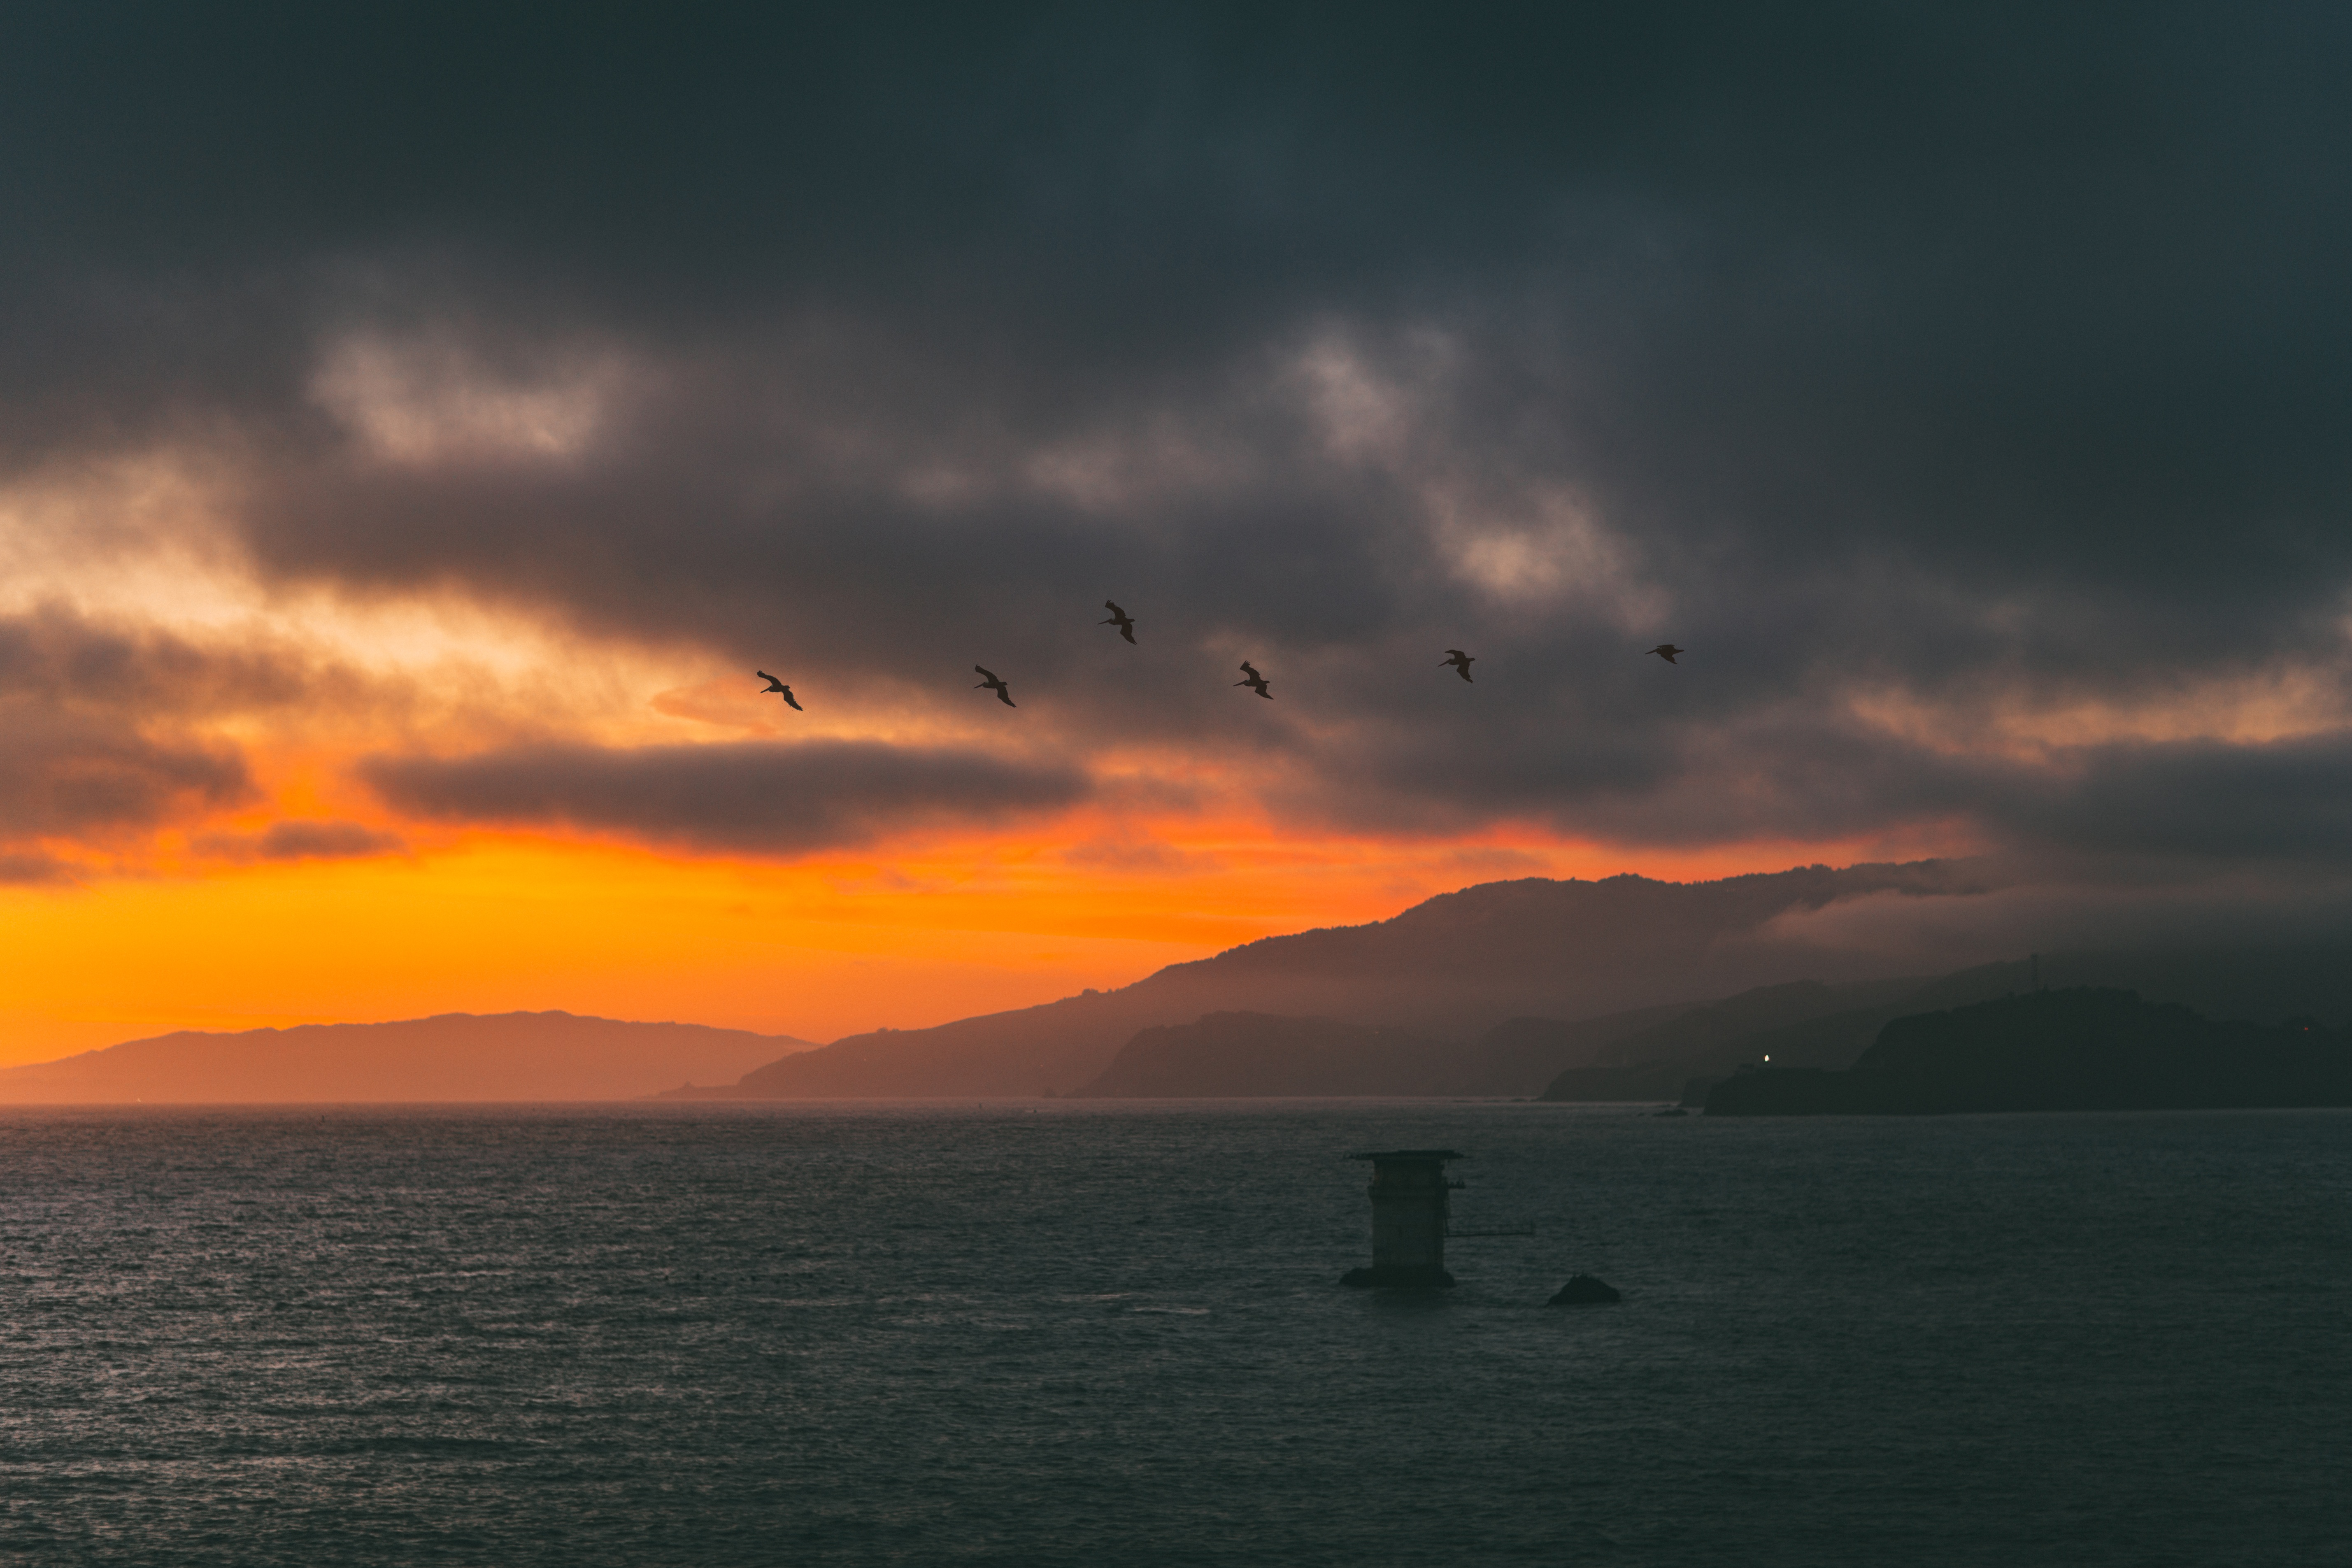
sea, coast, ocean, horizon, cloud, sky, sunrise, sunset, morning, wave, dawn, dusk, evening, bay, overcast, oceanwater, afterglow, meteorological phenomenon, atmospheric phenomenon, wind wave